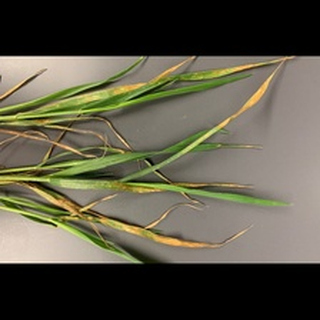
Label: wheat_tan_spot